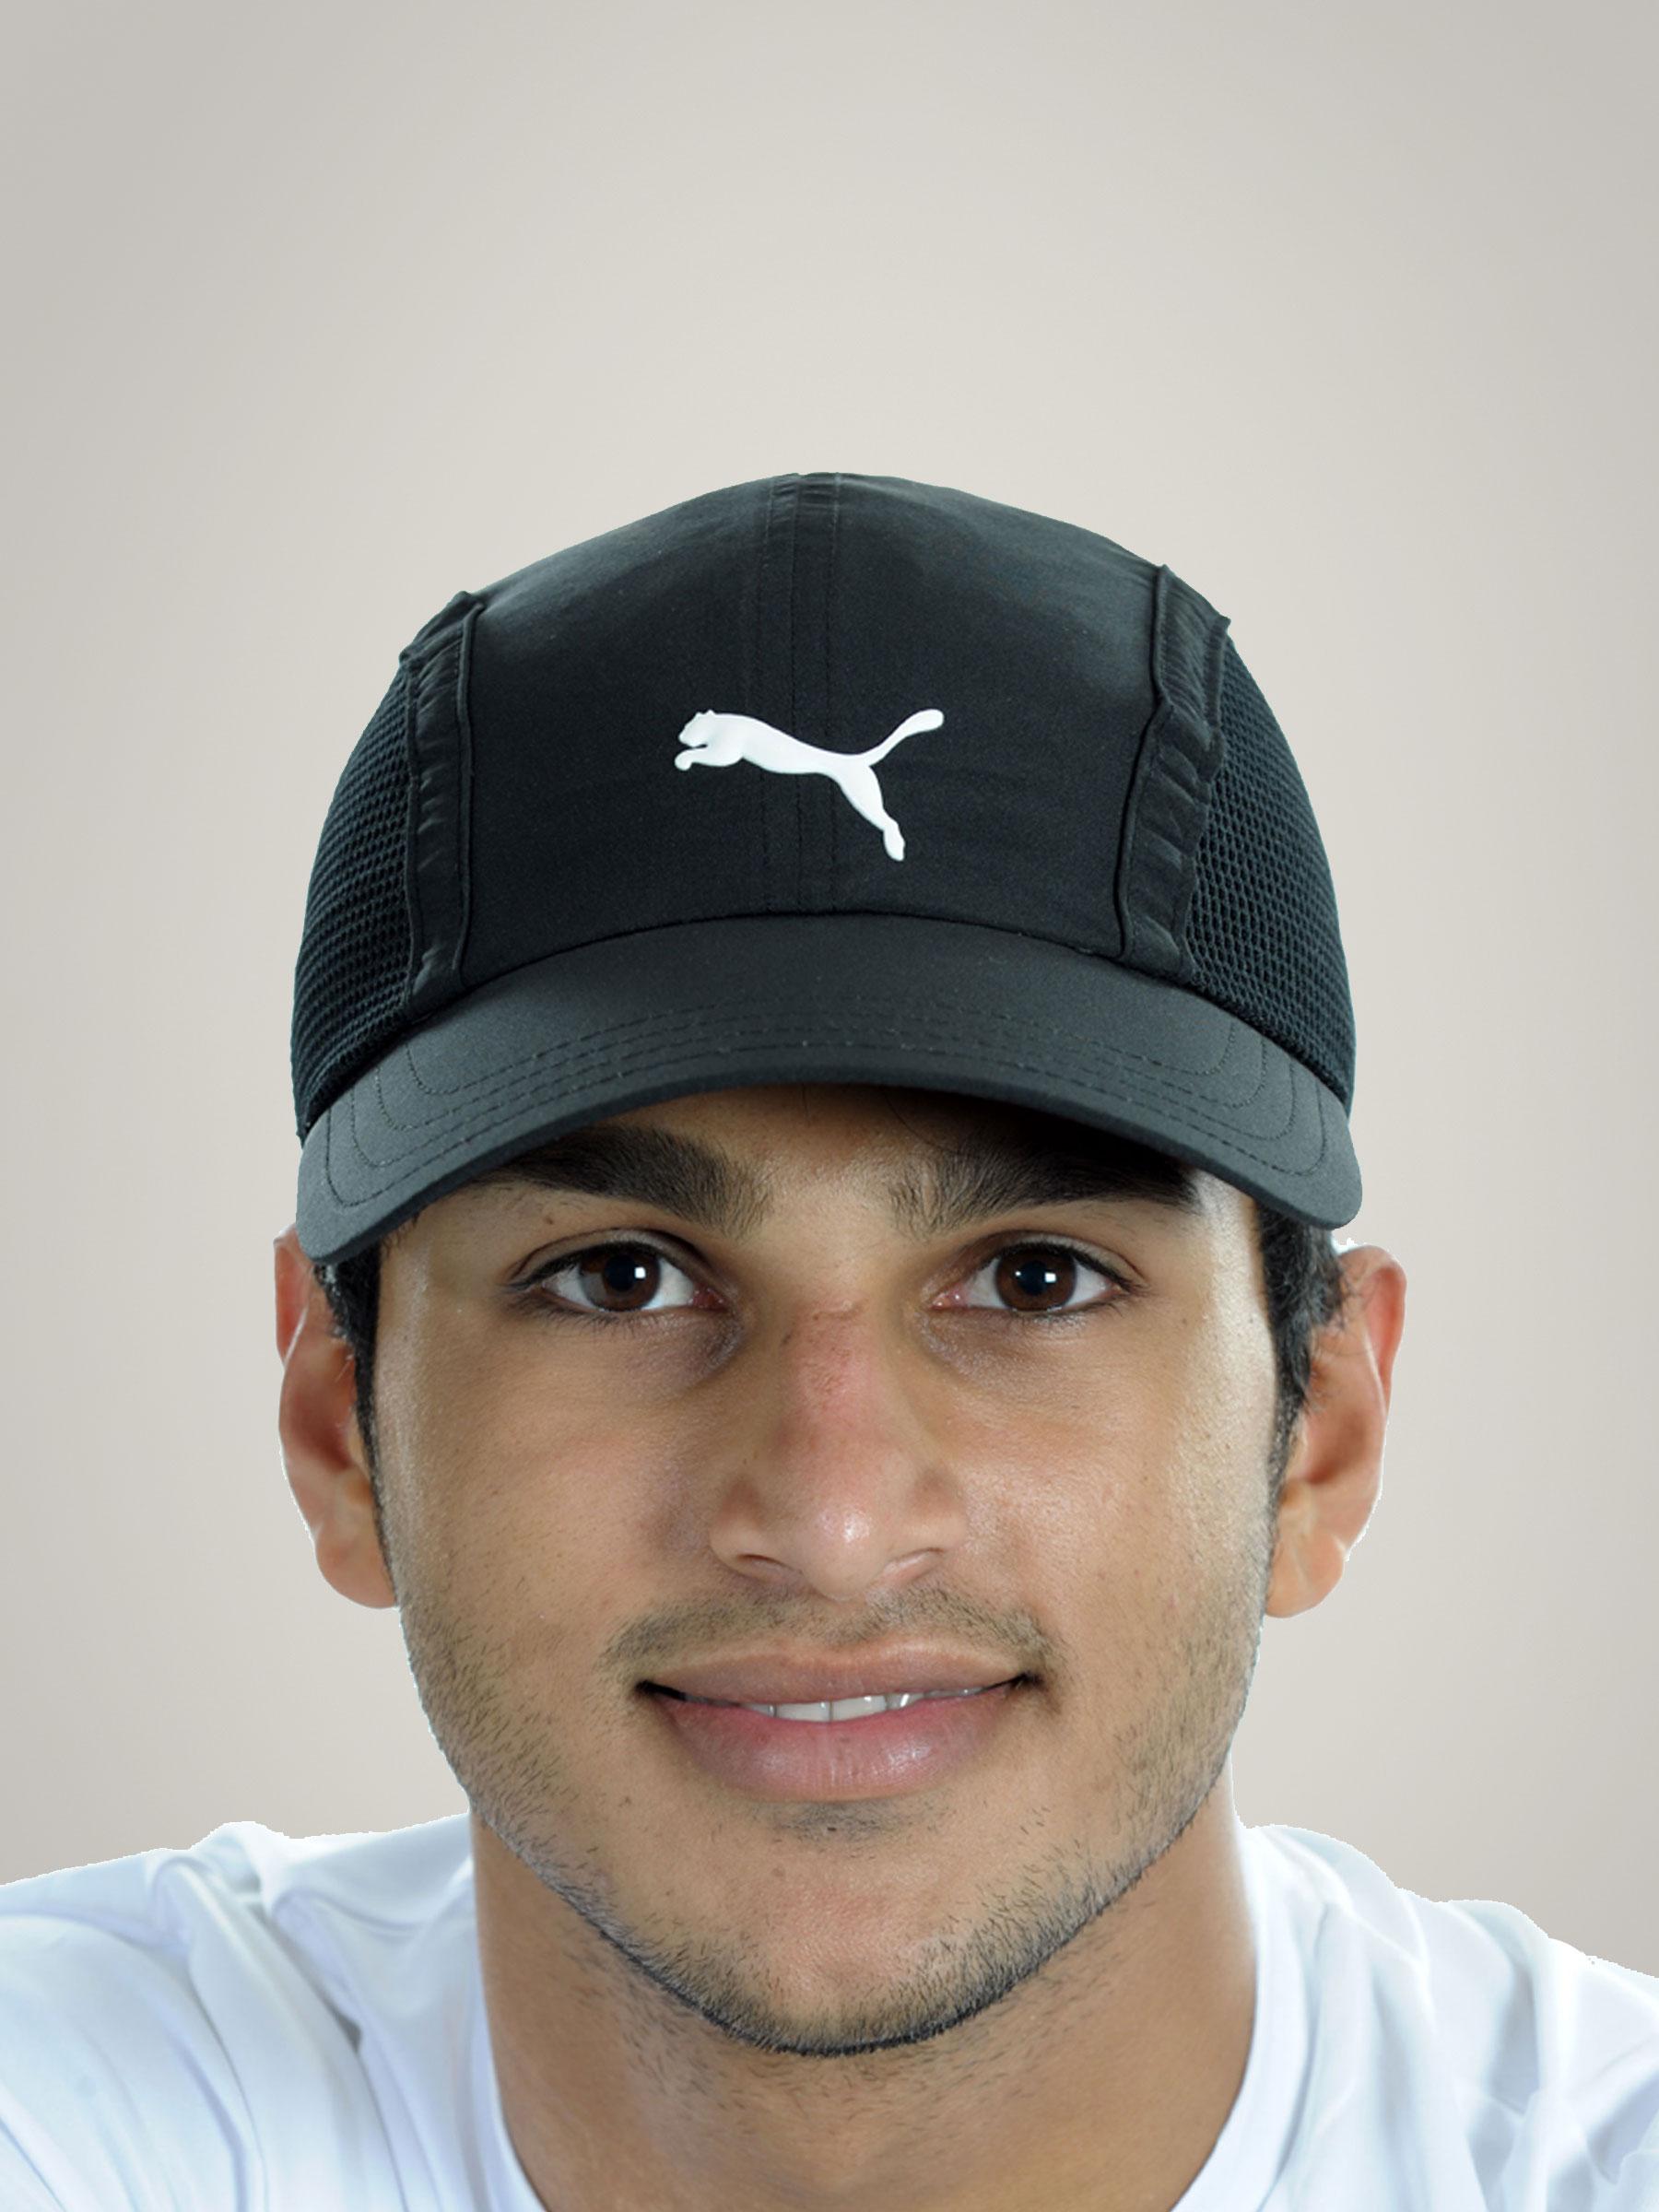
Puma Unisex Logo Cap
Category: Accessories / Headwear / Caps
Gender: Unisex
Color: Black
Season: Fall 2010
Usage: Sports